Joey Fatone

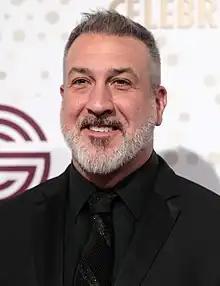
Fatone in 2023

Joseph Anthony Fatone Jr. (born January 28, 1977) is an American singer, dancer, actor, and television host. He is best known as a member of the boy band NSYNC, in which he sang baritone. The band has sold over 70 million records, becoming one of the best-selling boy bands of all time.